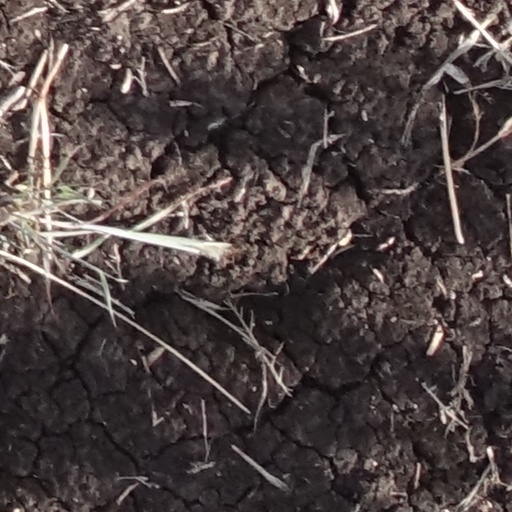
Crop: sorghum